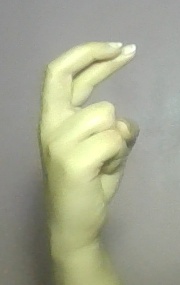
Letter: zay